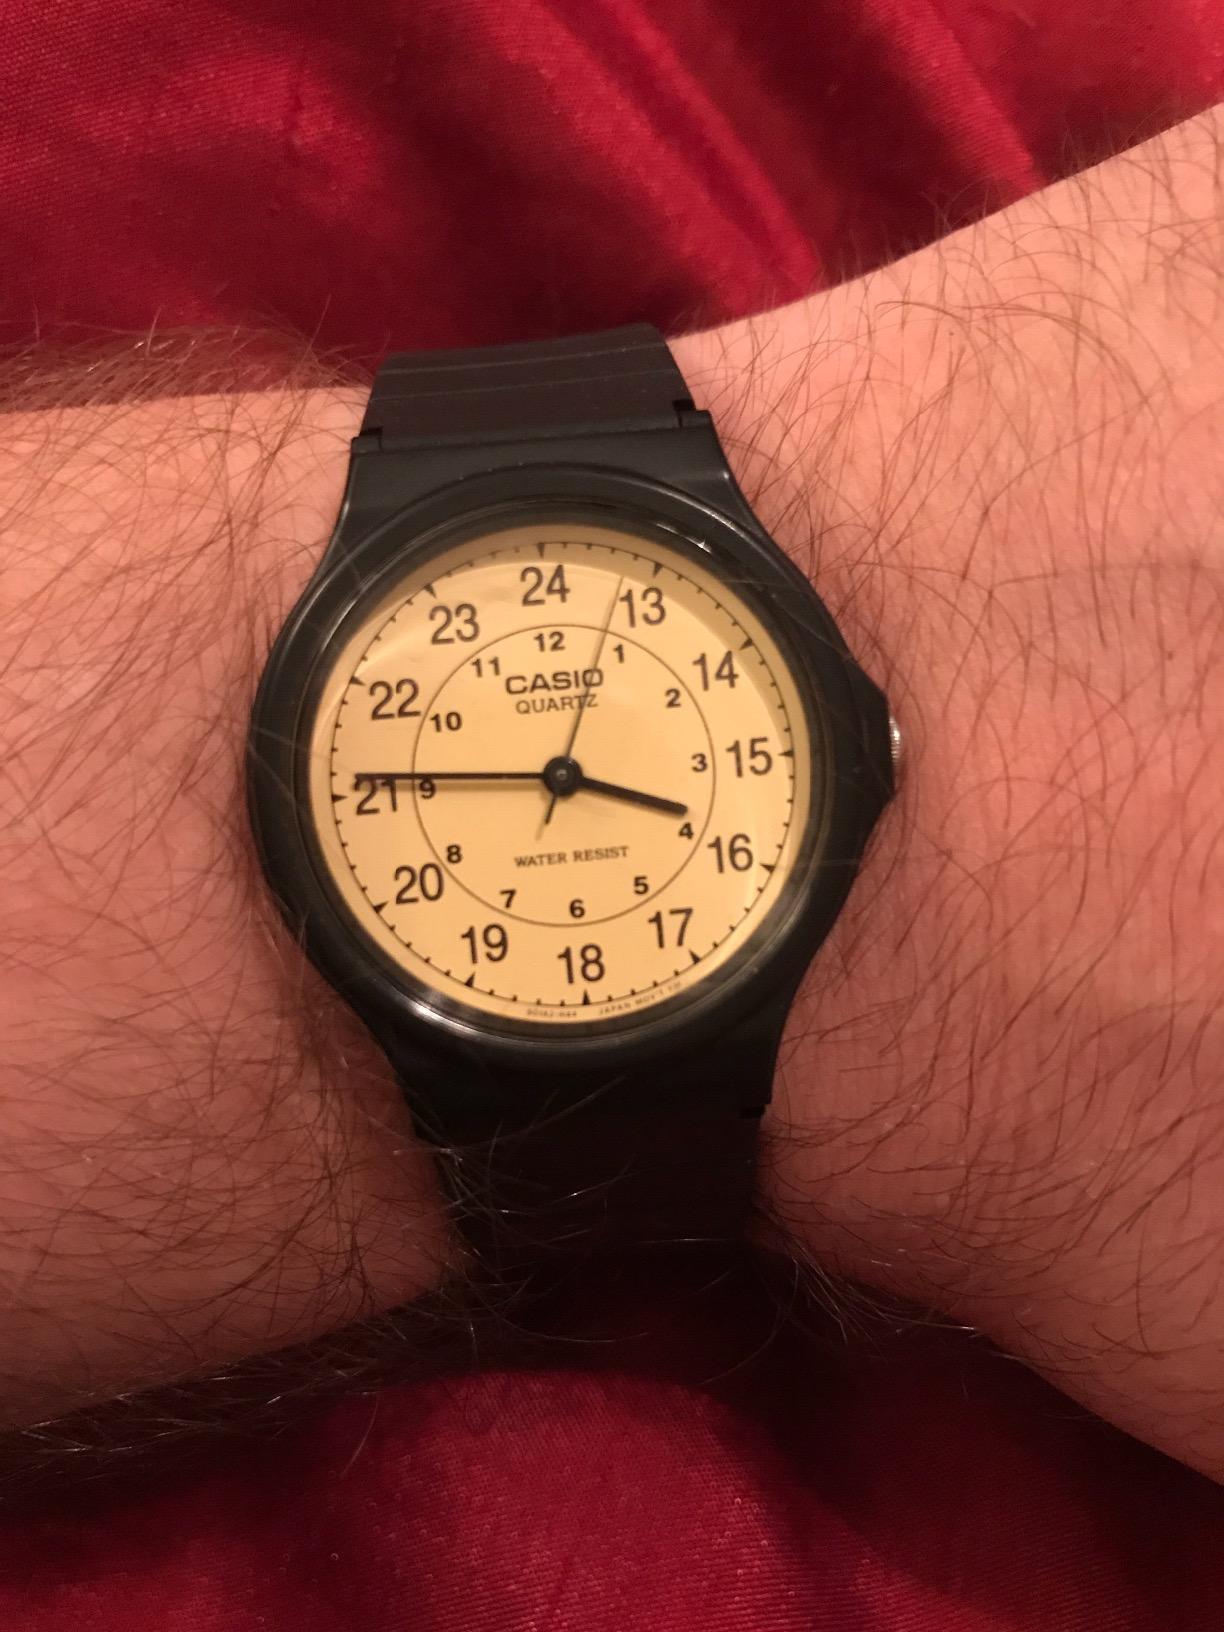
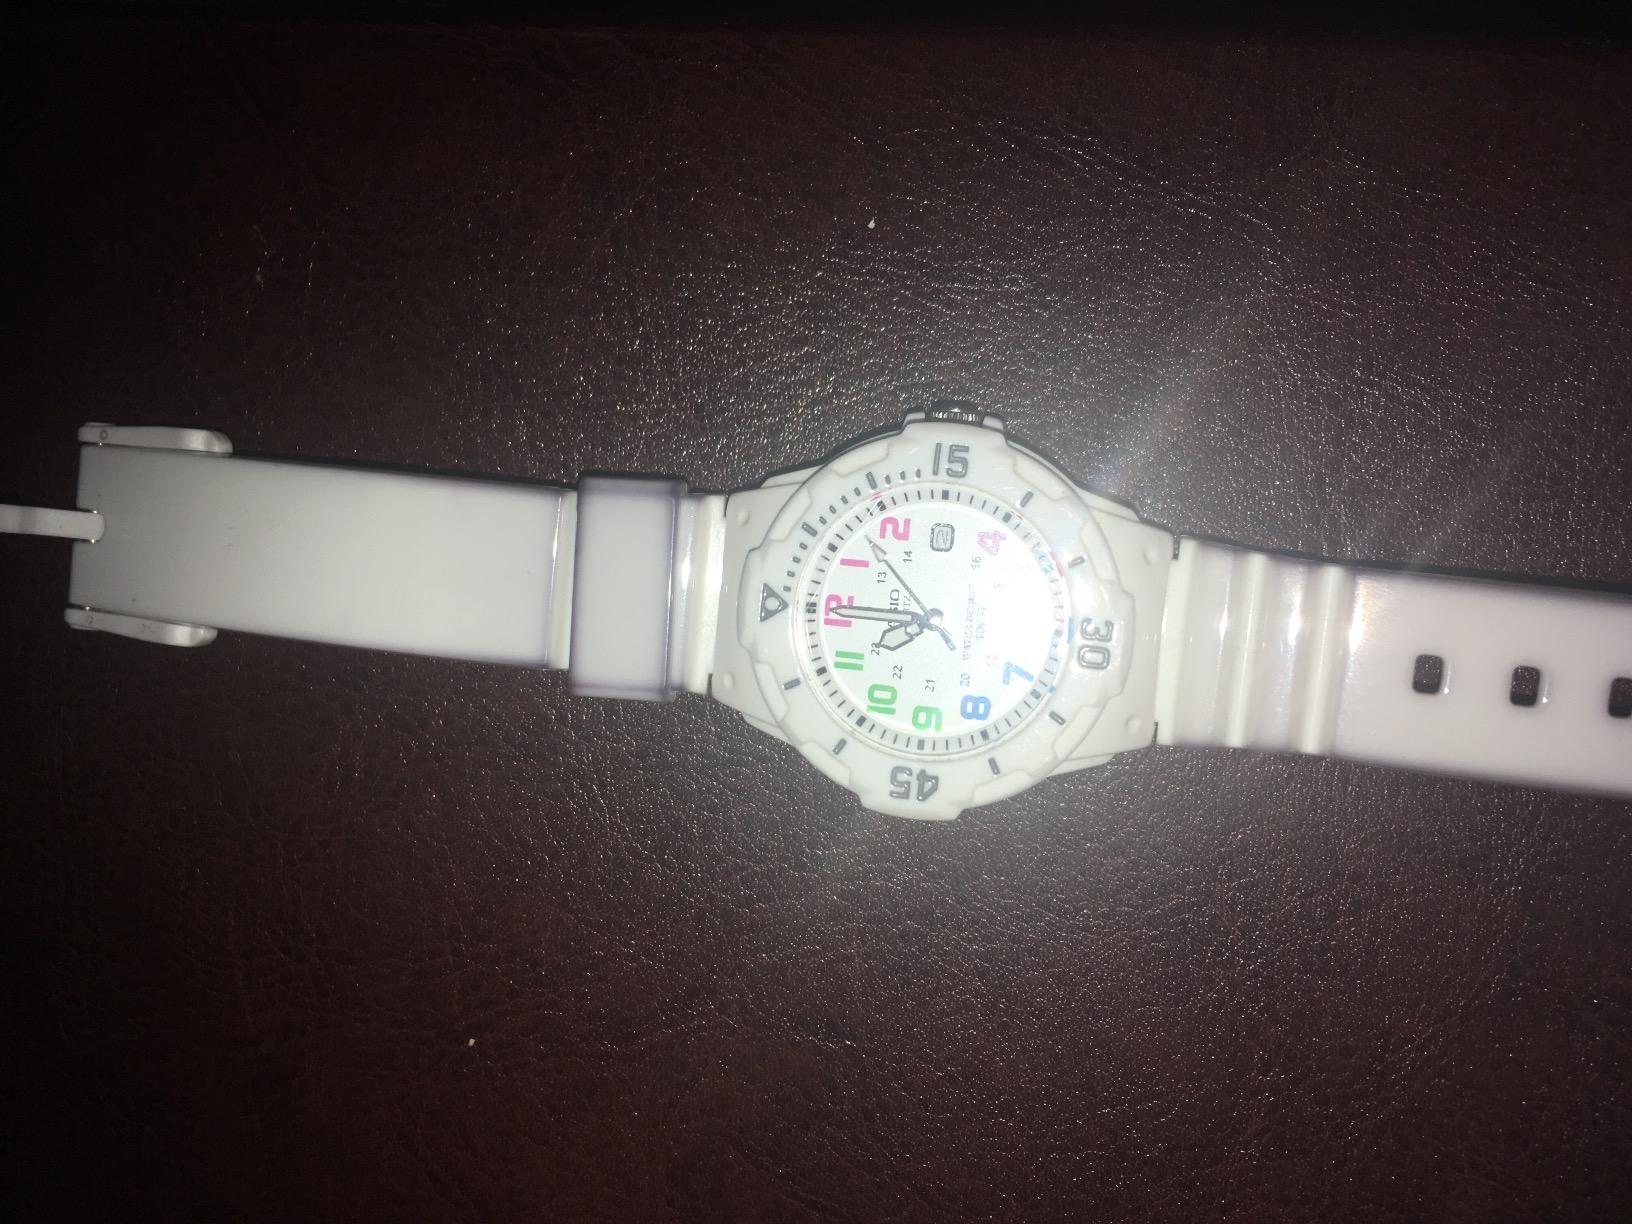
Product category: accessories_watch
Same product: no